Leandro González

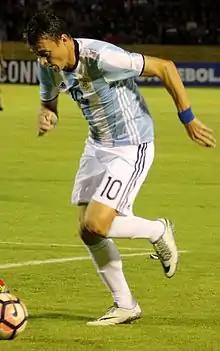
González in 2017

Leandro González (born 14 October 1985) is an Argentine professional footballer who plays as a forward for Gimnasia Jujuy. He can play as a second forward or wide on the right or left wing.